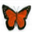
Label: butterfly